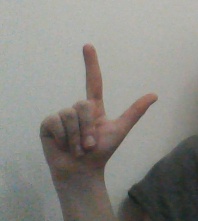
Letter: laam